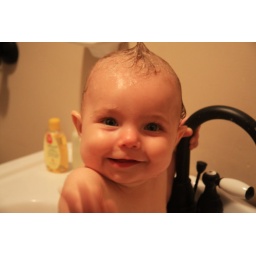
Lauren bathing in the bathroom sink and holding on for dear life!